2013 Winter Universiade

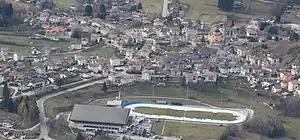
Ice Rink Piné

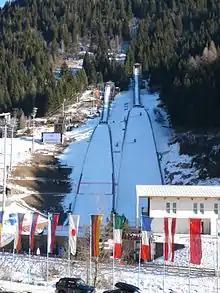
Trampolino Giuseppe Dal Ben

The numbers in parentheses indicate the number of medal events contested in each sport. The two optional sports chosen for the 2013 Winter Universiade were freestyle skiing and speed skating.